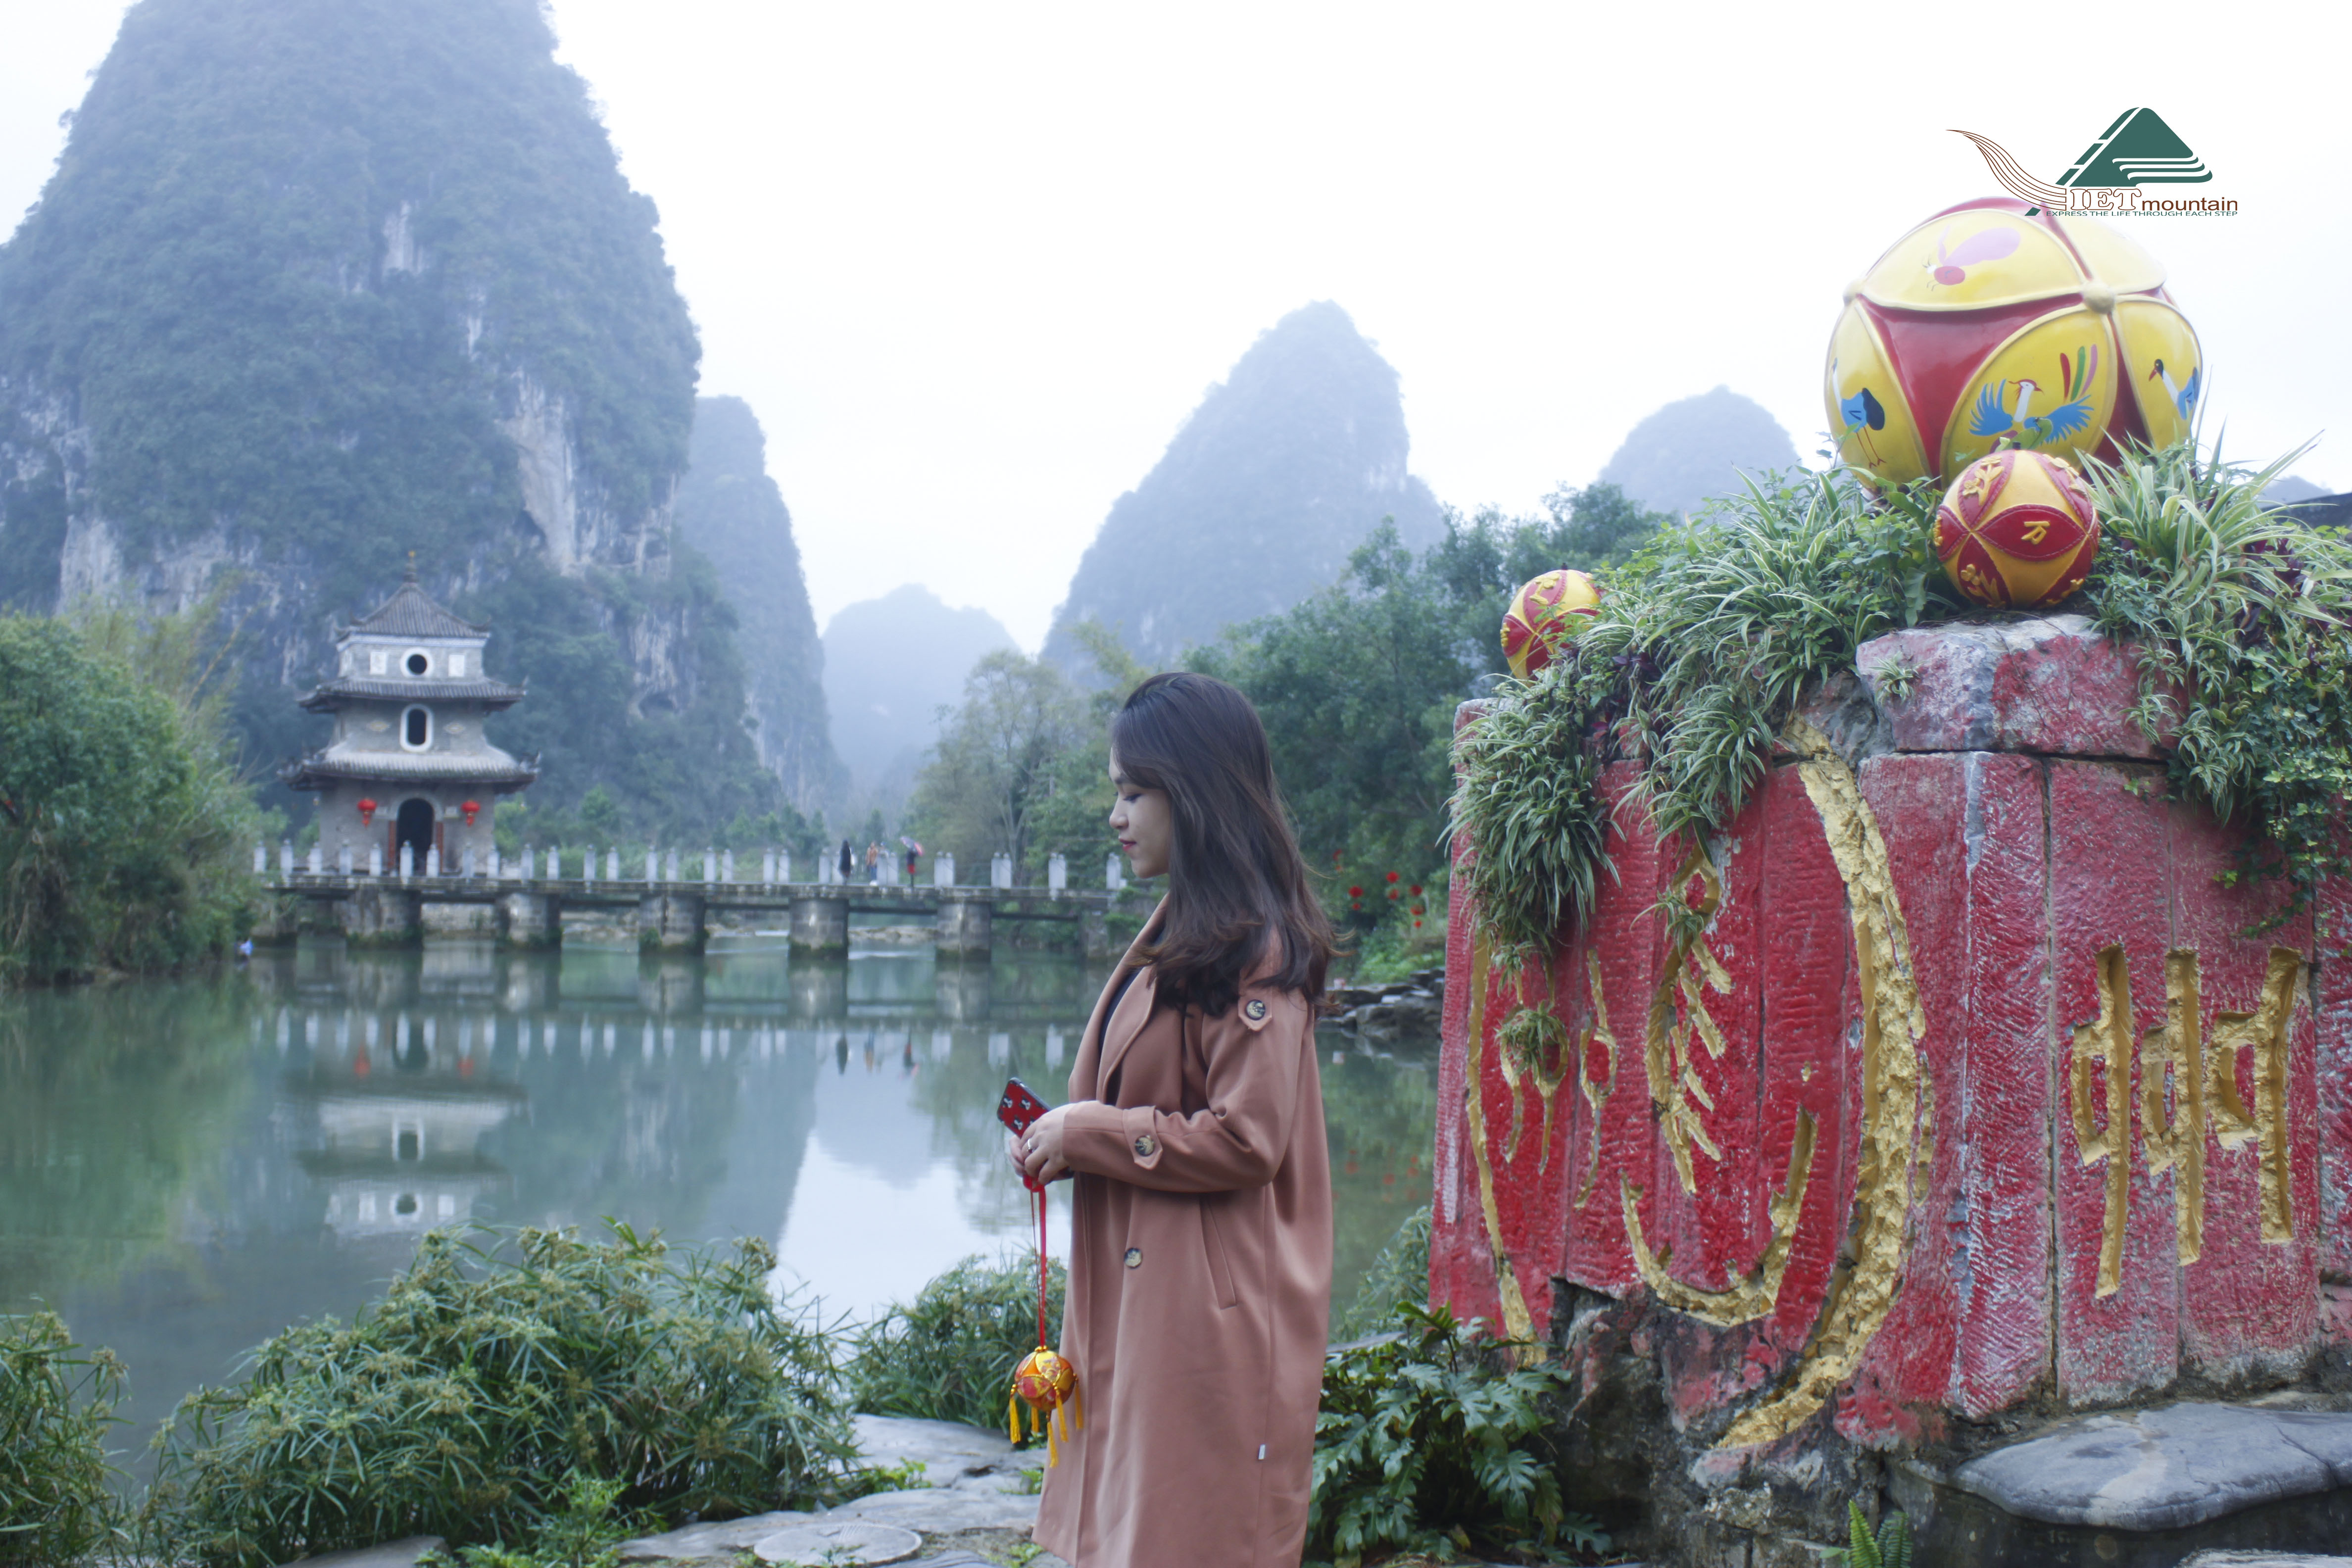
travel, trip, tour, china, hill station, tourism, temple, leisure, chinese architecture, tourist attraction